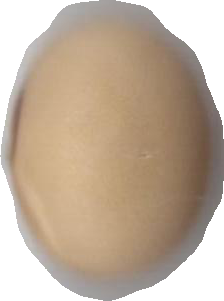
Variety: Anjasmoro